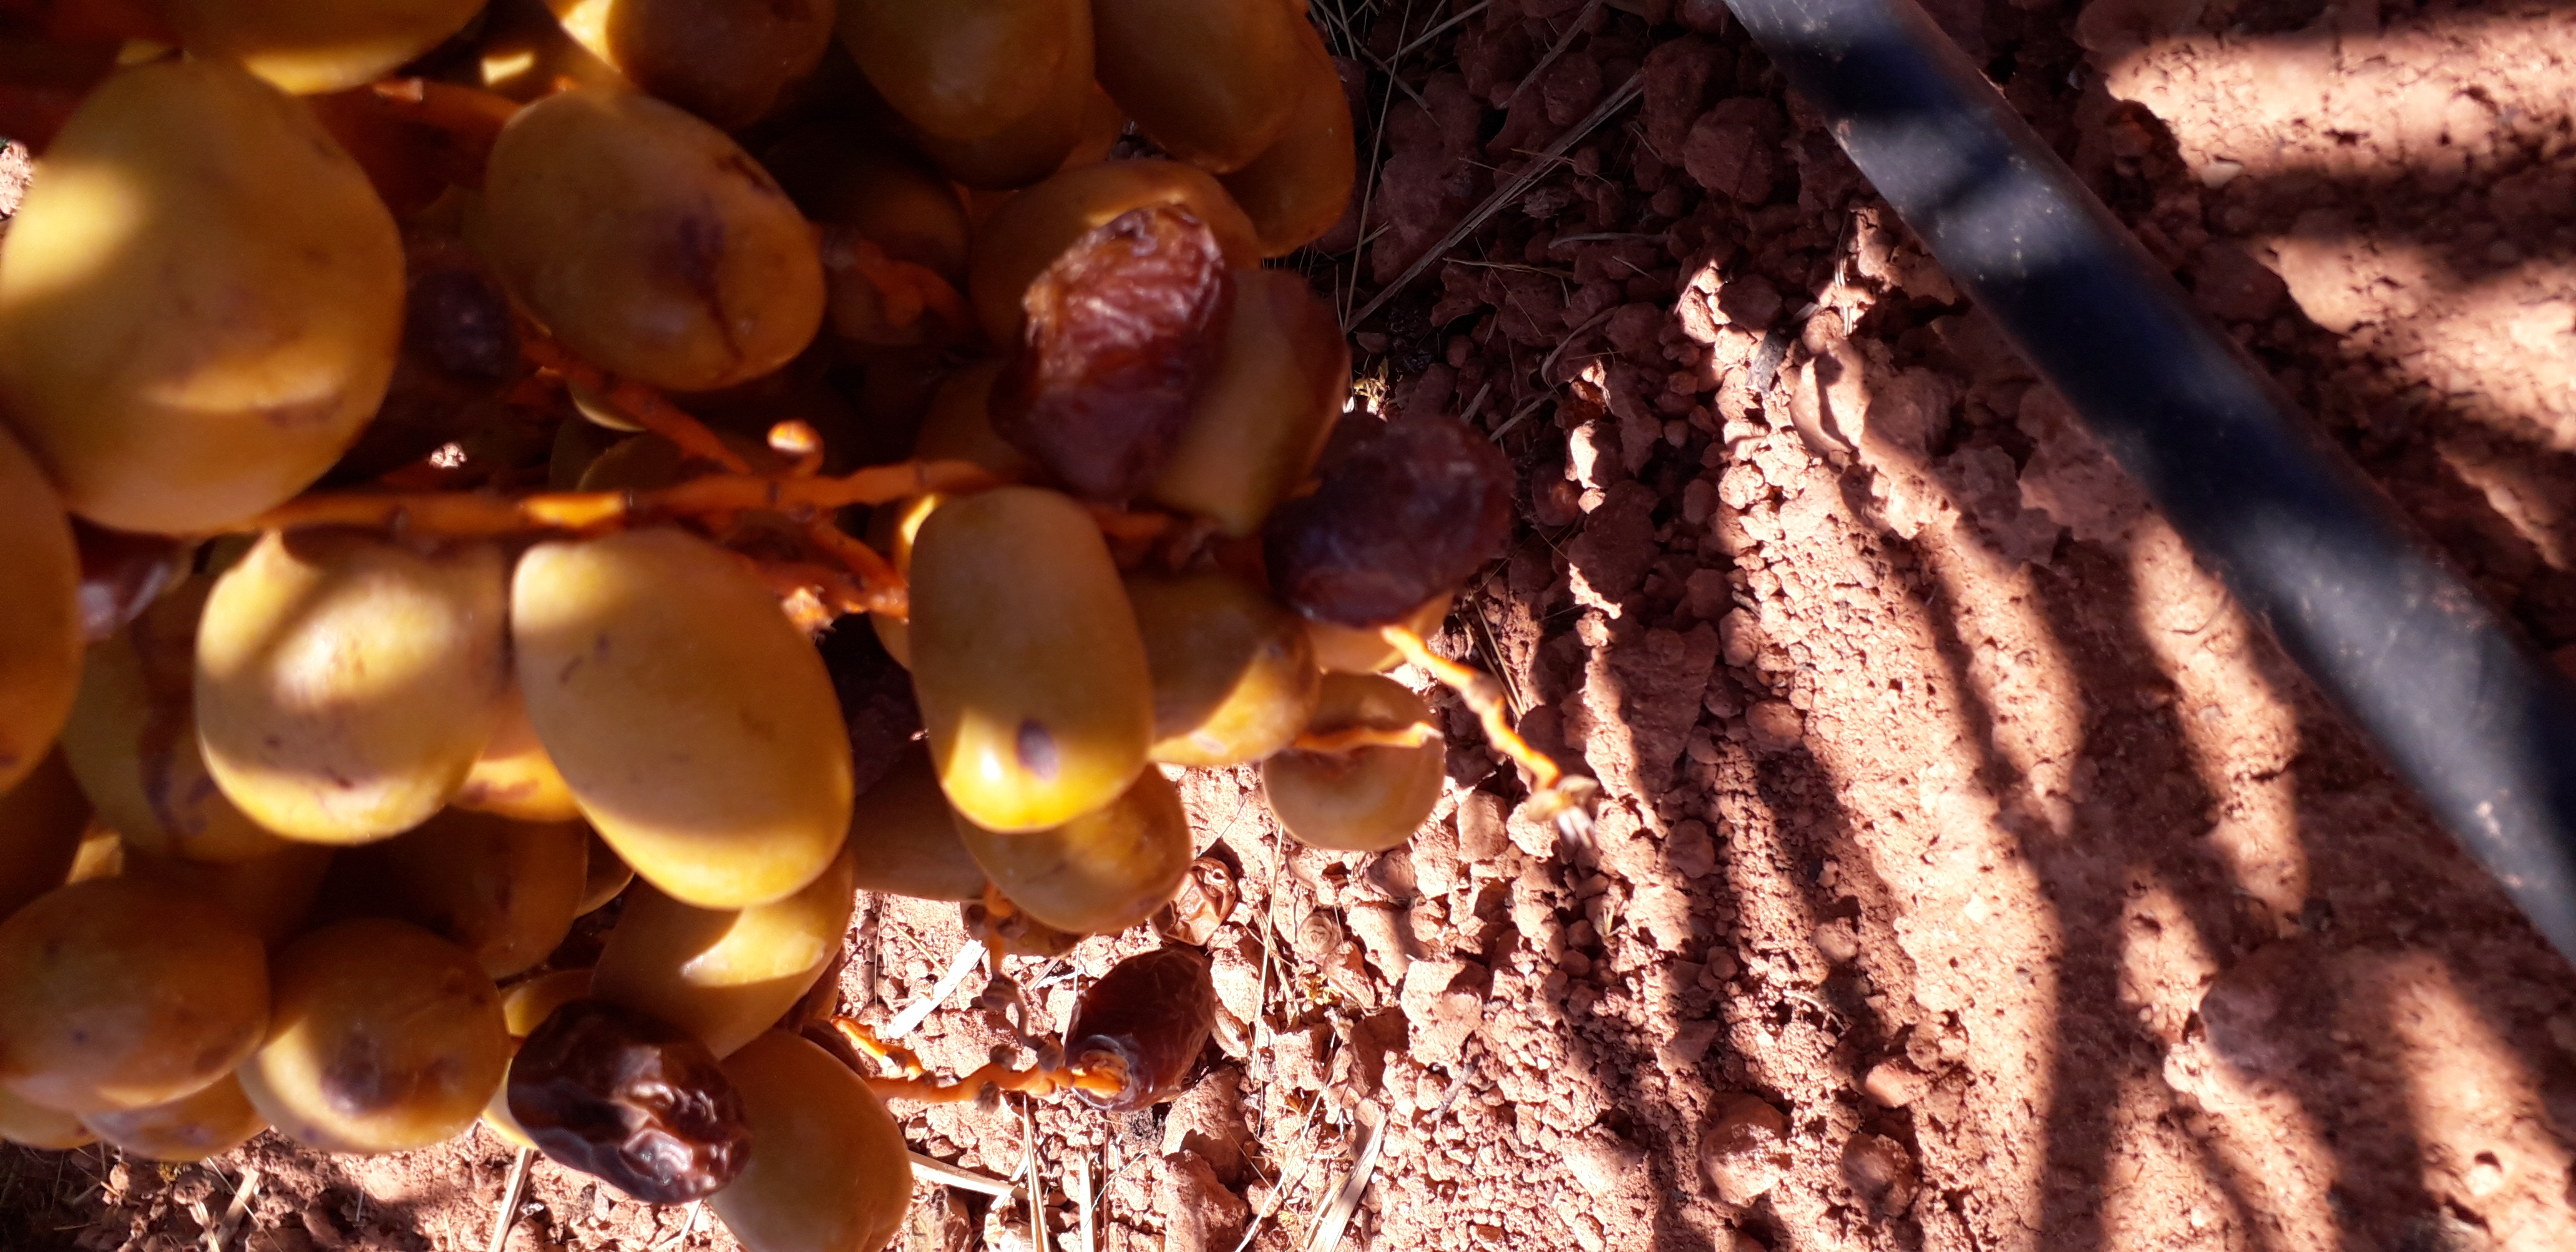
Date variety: Boufagous